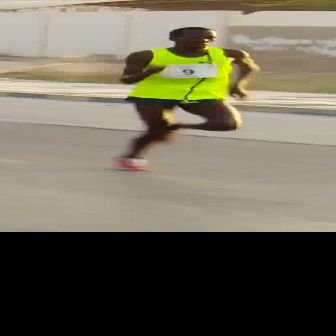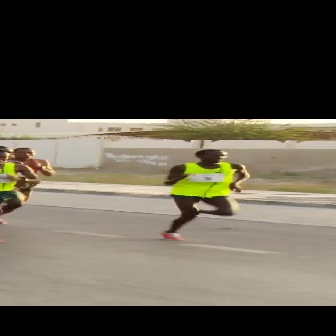
  Please identify the target specified by the bounding box [113,26,258,171] in the first image and locate it in the second image. Return the coordinates in [x_min,y_min,x_max,y_max] format.
Answer: [160,148,250,239]